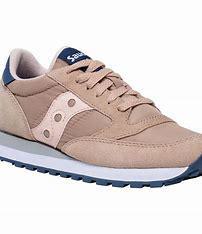
Brand: Saucony
Model: Jazz Original